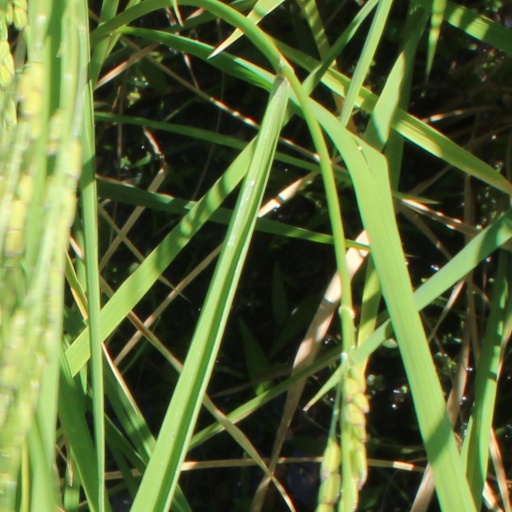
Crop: rice